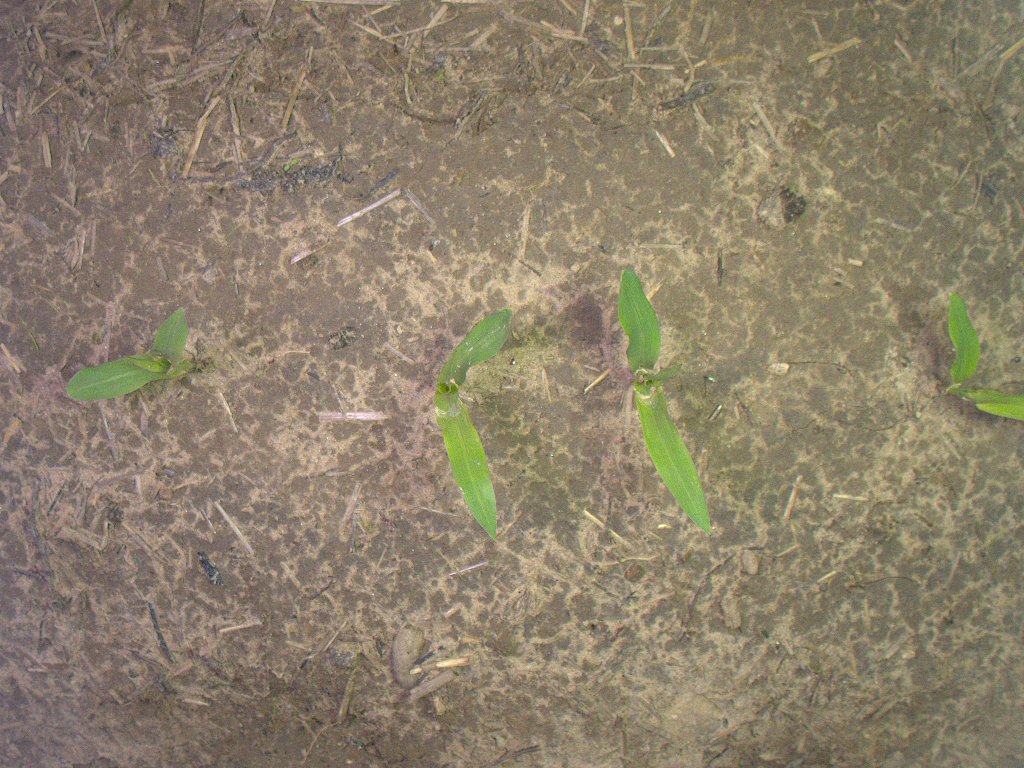
Crop: maize
Objects: maize, maize, maize, maize, stem_maize, stem_maize, stem_maize, stem_maize